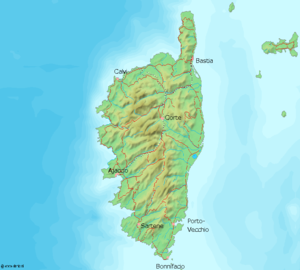
Le bord de mer corse n'est pas partout accessible par route, tant s'en faut. Mais plusieurs routes en suivent de larges fragments, et d'autres s'en approchent dans des culs-de-sac parfois longs de dizaines de kilomètres. Mises bout à bout, ces routes du bord de mer corse totalisent plus de 600 kilomètres, arpentant les environs des 1 047 kilomètres de littoral de l'île.
Le secteur du transport en Corse est composé de divers moyens : transport par bateaux, transport automobile, transport ferroviaire, et transport aérien.